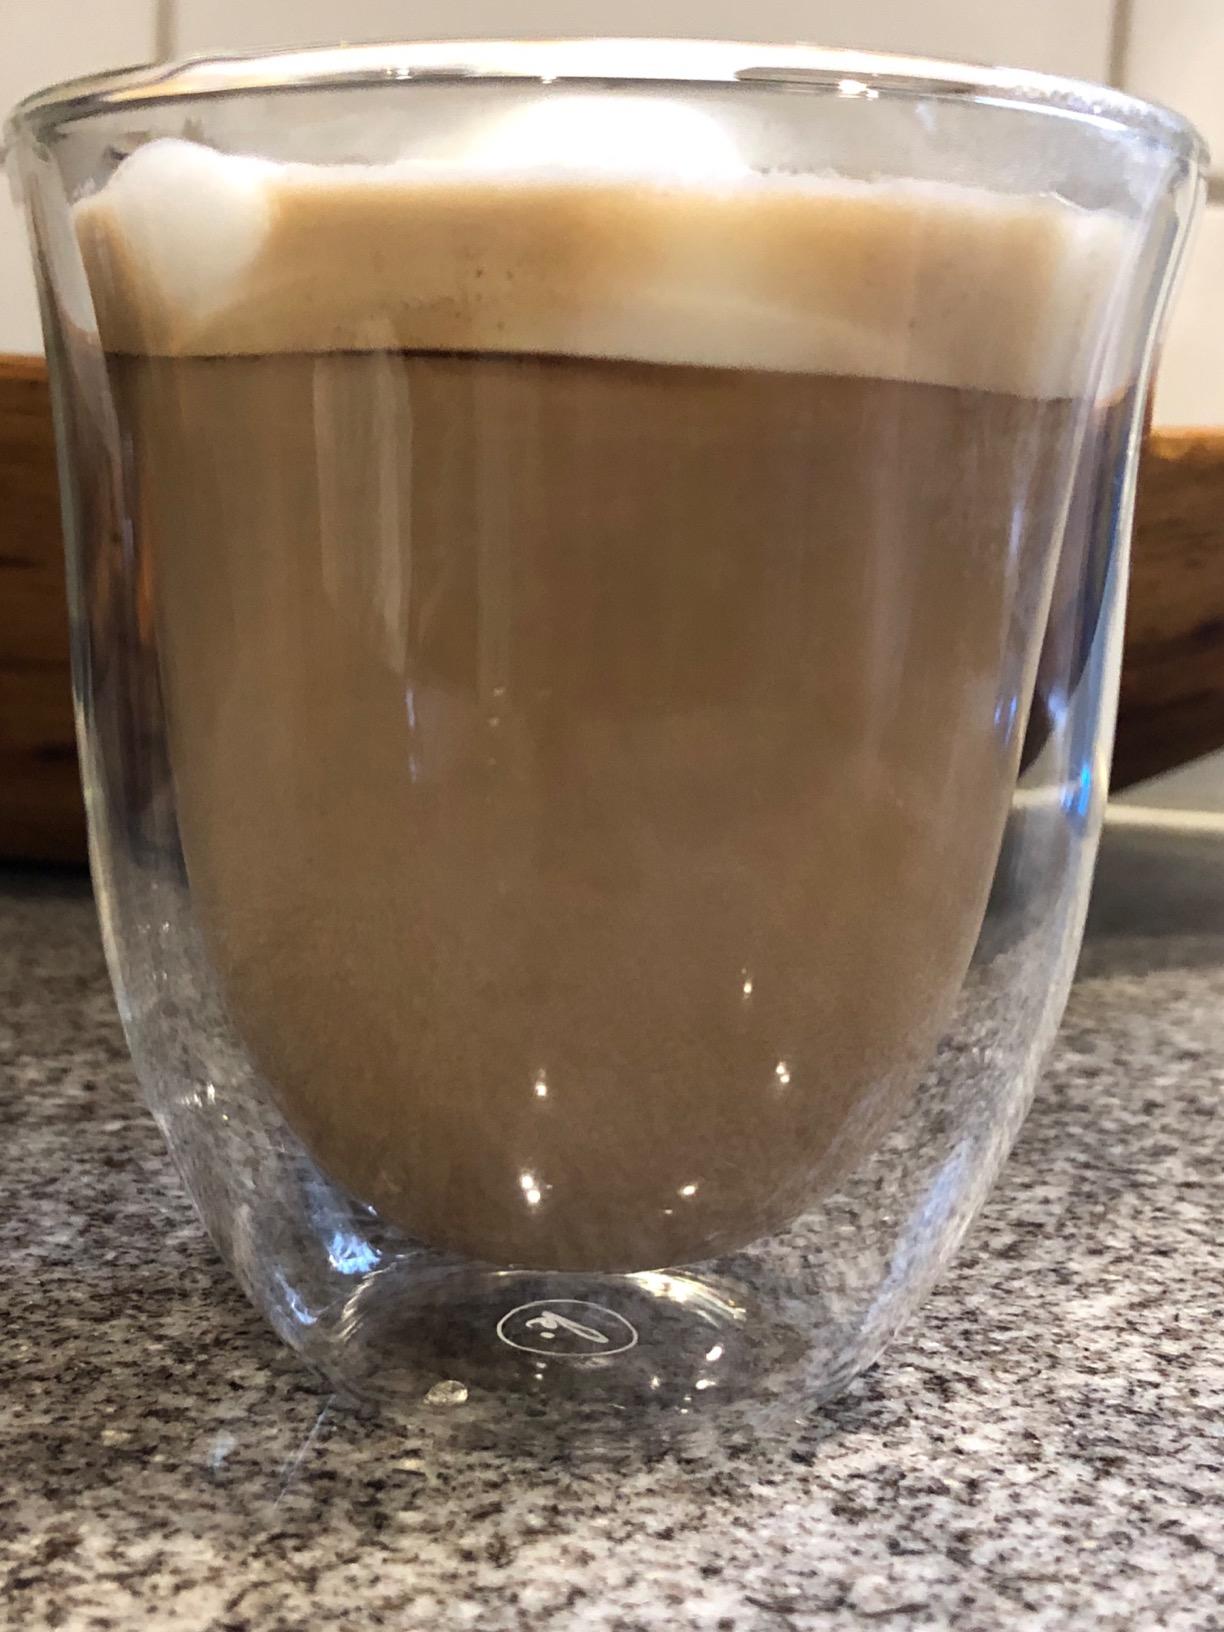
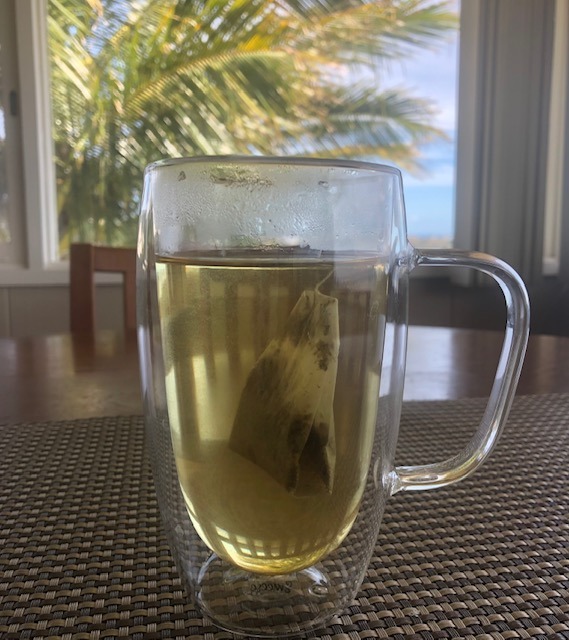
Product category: items_mug
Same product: no